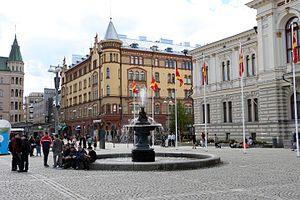
Cet article liste des attractions touristiques de Tampere en Finlande.